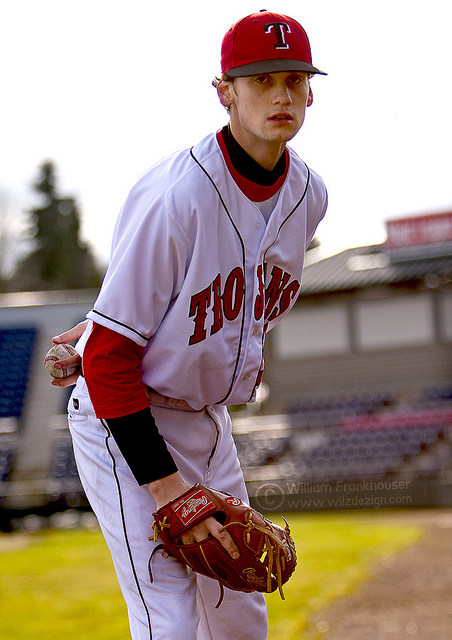
cầu thủ bóng chày đeo găng tay cầm bóng sau lưng